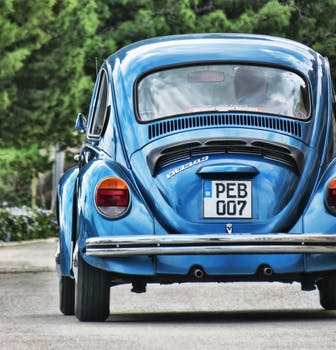
Label: No Watermark